Hüseyin Avni Zaimler

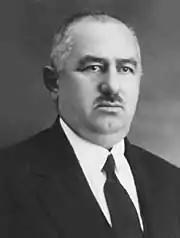

Hüseyin Avni Zaimler (1877, Bitola – March 10, 1930, Adana), also known as Hüseyin Avni Bey or Hüseyin Avni Pasha, was an officer of the Ottoman Army and a general of the Turkish Army. After the declaration of the Republic of Turkey, he became a politician and served in the Grand National Assembly of Turkey. With Mustafa Kemal Atatürk's order on November 21, 1923, Huseyin Avni received the Medal of Independence with Red-Green Ribbon, the highest decoration at the time, for his service during the Turkish War of Independence. On 24 January 1924, he was promoted to rank Mirliva. He was a descendant of the Ottoman Grand Vizier Lala Mehmed Pasha.